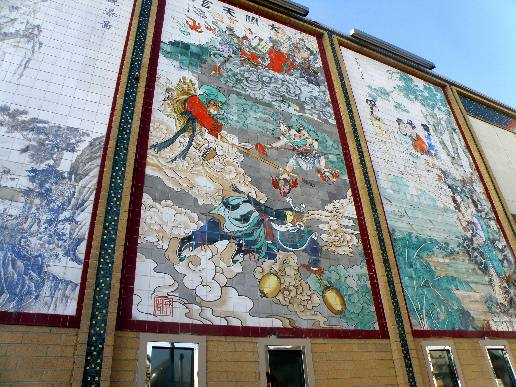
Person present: No